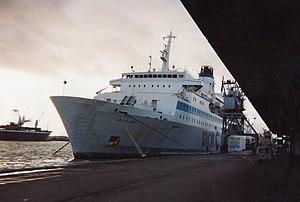
Le Napoléon de la SNCM à Tunis.
Le Napoléon est un ferry construit de 1975 à 1976 par les chantiers Dubigeon de Nantes pour la Société nationale maritime Corse Méditerranée. Mis en service en juin 1976 sur les lignes de la continuité territoriale entre le continent français et la Corse, il restera pendant plus de dix ans le navire amiral de la SNCM. Supplanté par le Danielle Casanova en 1989, il est transféré sur les lignes du Maghreb vers l'Algérie et la Tunisie, tout d'abord à temps partiel puis à temps plein à partir de 1996. Vendu en 2002 à la compagnie marocaine Comarit, il est renommé Berkane et affecté aux lignes entre le Maroc et l'Espagne. À la suite de la faillite de son armateur en 2012, il est immobilisé au port d'Alméria jusqu'à sa vente fin 2014 pour sa démolition effectuée à Aliağa à partir du mois de janvier 2015.